Railway Air Services

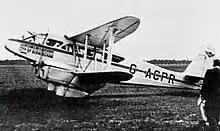
Railway Air Services DH.89 Dragon Rapide G-ACPR at Manchester Airport in 1938

Railway Air Services (RAS) was a British airline formed in March 1934 by the Big Four railway companies (the GWR, LMS, LNER and SR) and Imperial Airways. The airline was a domestic airline operating routes within the United Kingdom linking up with Imperial's services.